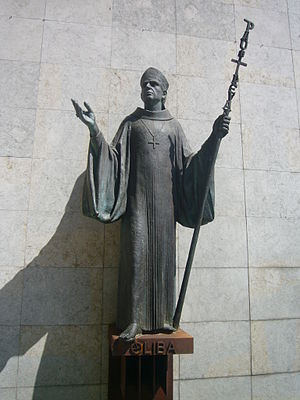
Abbed Oliba / Galleri
Oliba var greve af Berga og Ripoll og senere biskop i Vic og abbed i Sant Miquel de Cuixà. Han betragtes som en af Cataloniens åndelige grundlæggere og nok den mest betysningsfulde gejstlige på sin tid på den Iberiske Halvø.